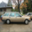
Label: automobile